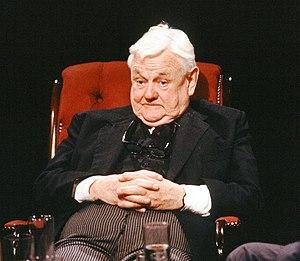
Quintin McGarel Hogg, baron Hailsham de St Marylebone, connu sous le nom de 2ᵉ vicomte Hailsham entre 1950 et 1963, lorsqu'il renonce à la pairie, est un avocat britannique et un politicien conservateur.